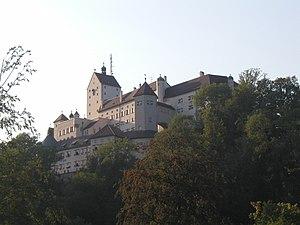
Château Hohenaschau (Bavière, Allemande)